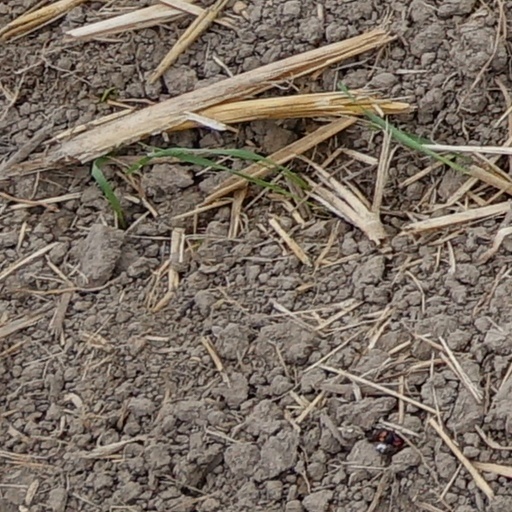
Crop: wheat